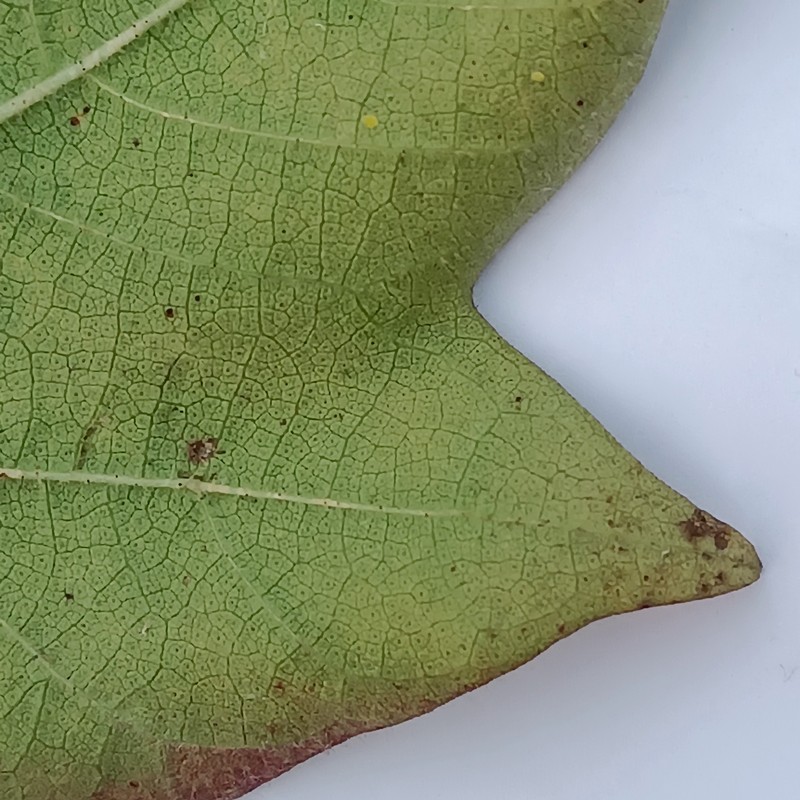
Label: Leaf Redding